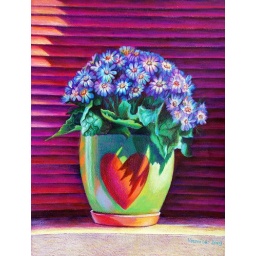
Blue flowers in heart pot sm